Oze, Hautes-Alpes

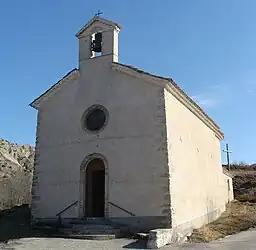
The church in Oze

Oze is a commune in the Hautes-Alpes department in southeastern France.